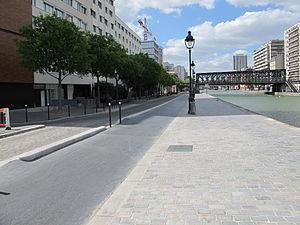
Quai de la Marne, Paris